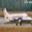
Label: airplane